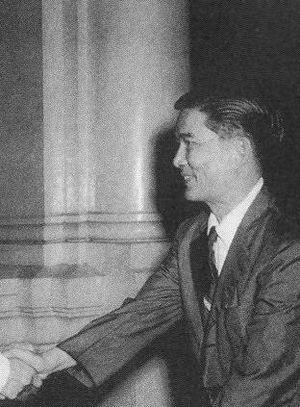
Ngô Ðình Nhu est un homme politique vietnamien, né le 7 octobre 1910 et mort le 2 novembre 1963. Frère cadet et conseiller politique du premier président du Sud Viêt Nam, Ngô Đình Diệm, sous la présidence duquel il joue un rôle politique de premier plan. Il est assassiné en même temps que son frère, lors du coup d'État de novembre 1963.